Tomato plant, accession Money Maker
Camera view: vertical (180 deg); turntable rotation: 210 degrees
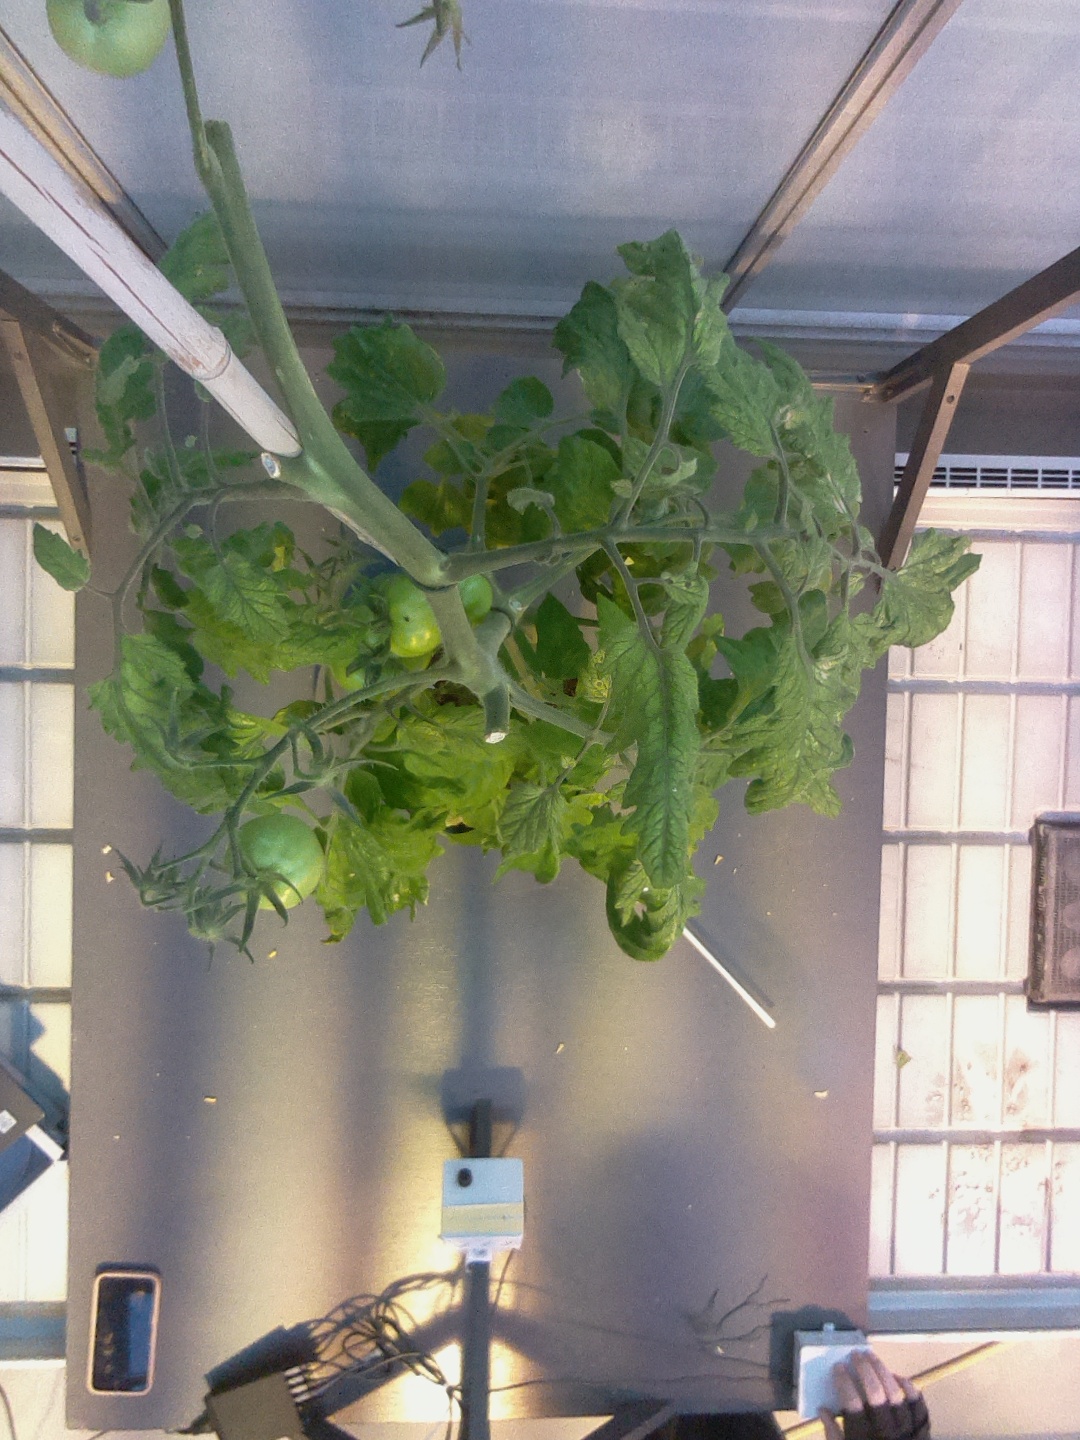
BBCH growth stage 79: 90% -100% of final fruit size